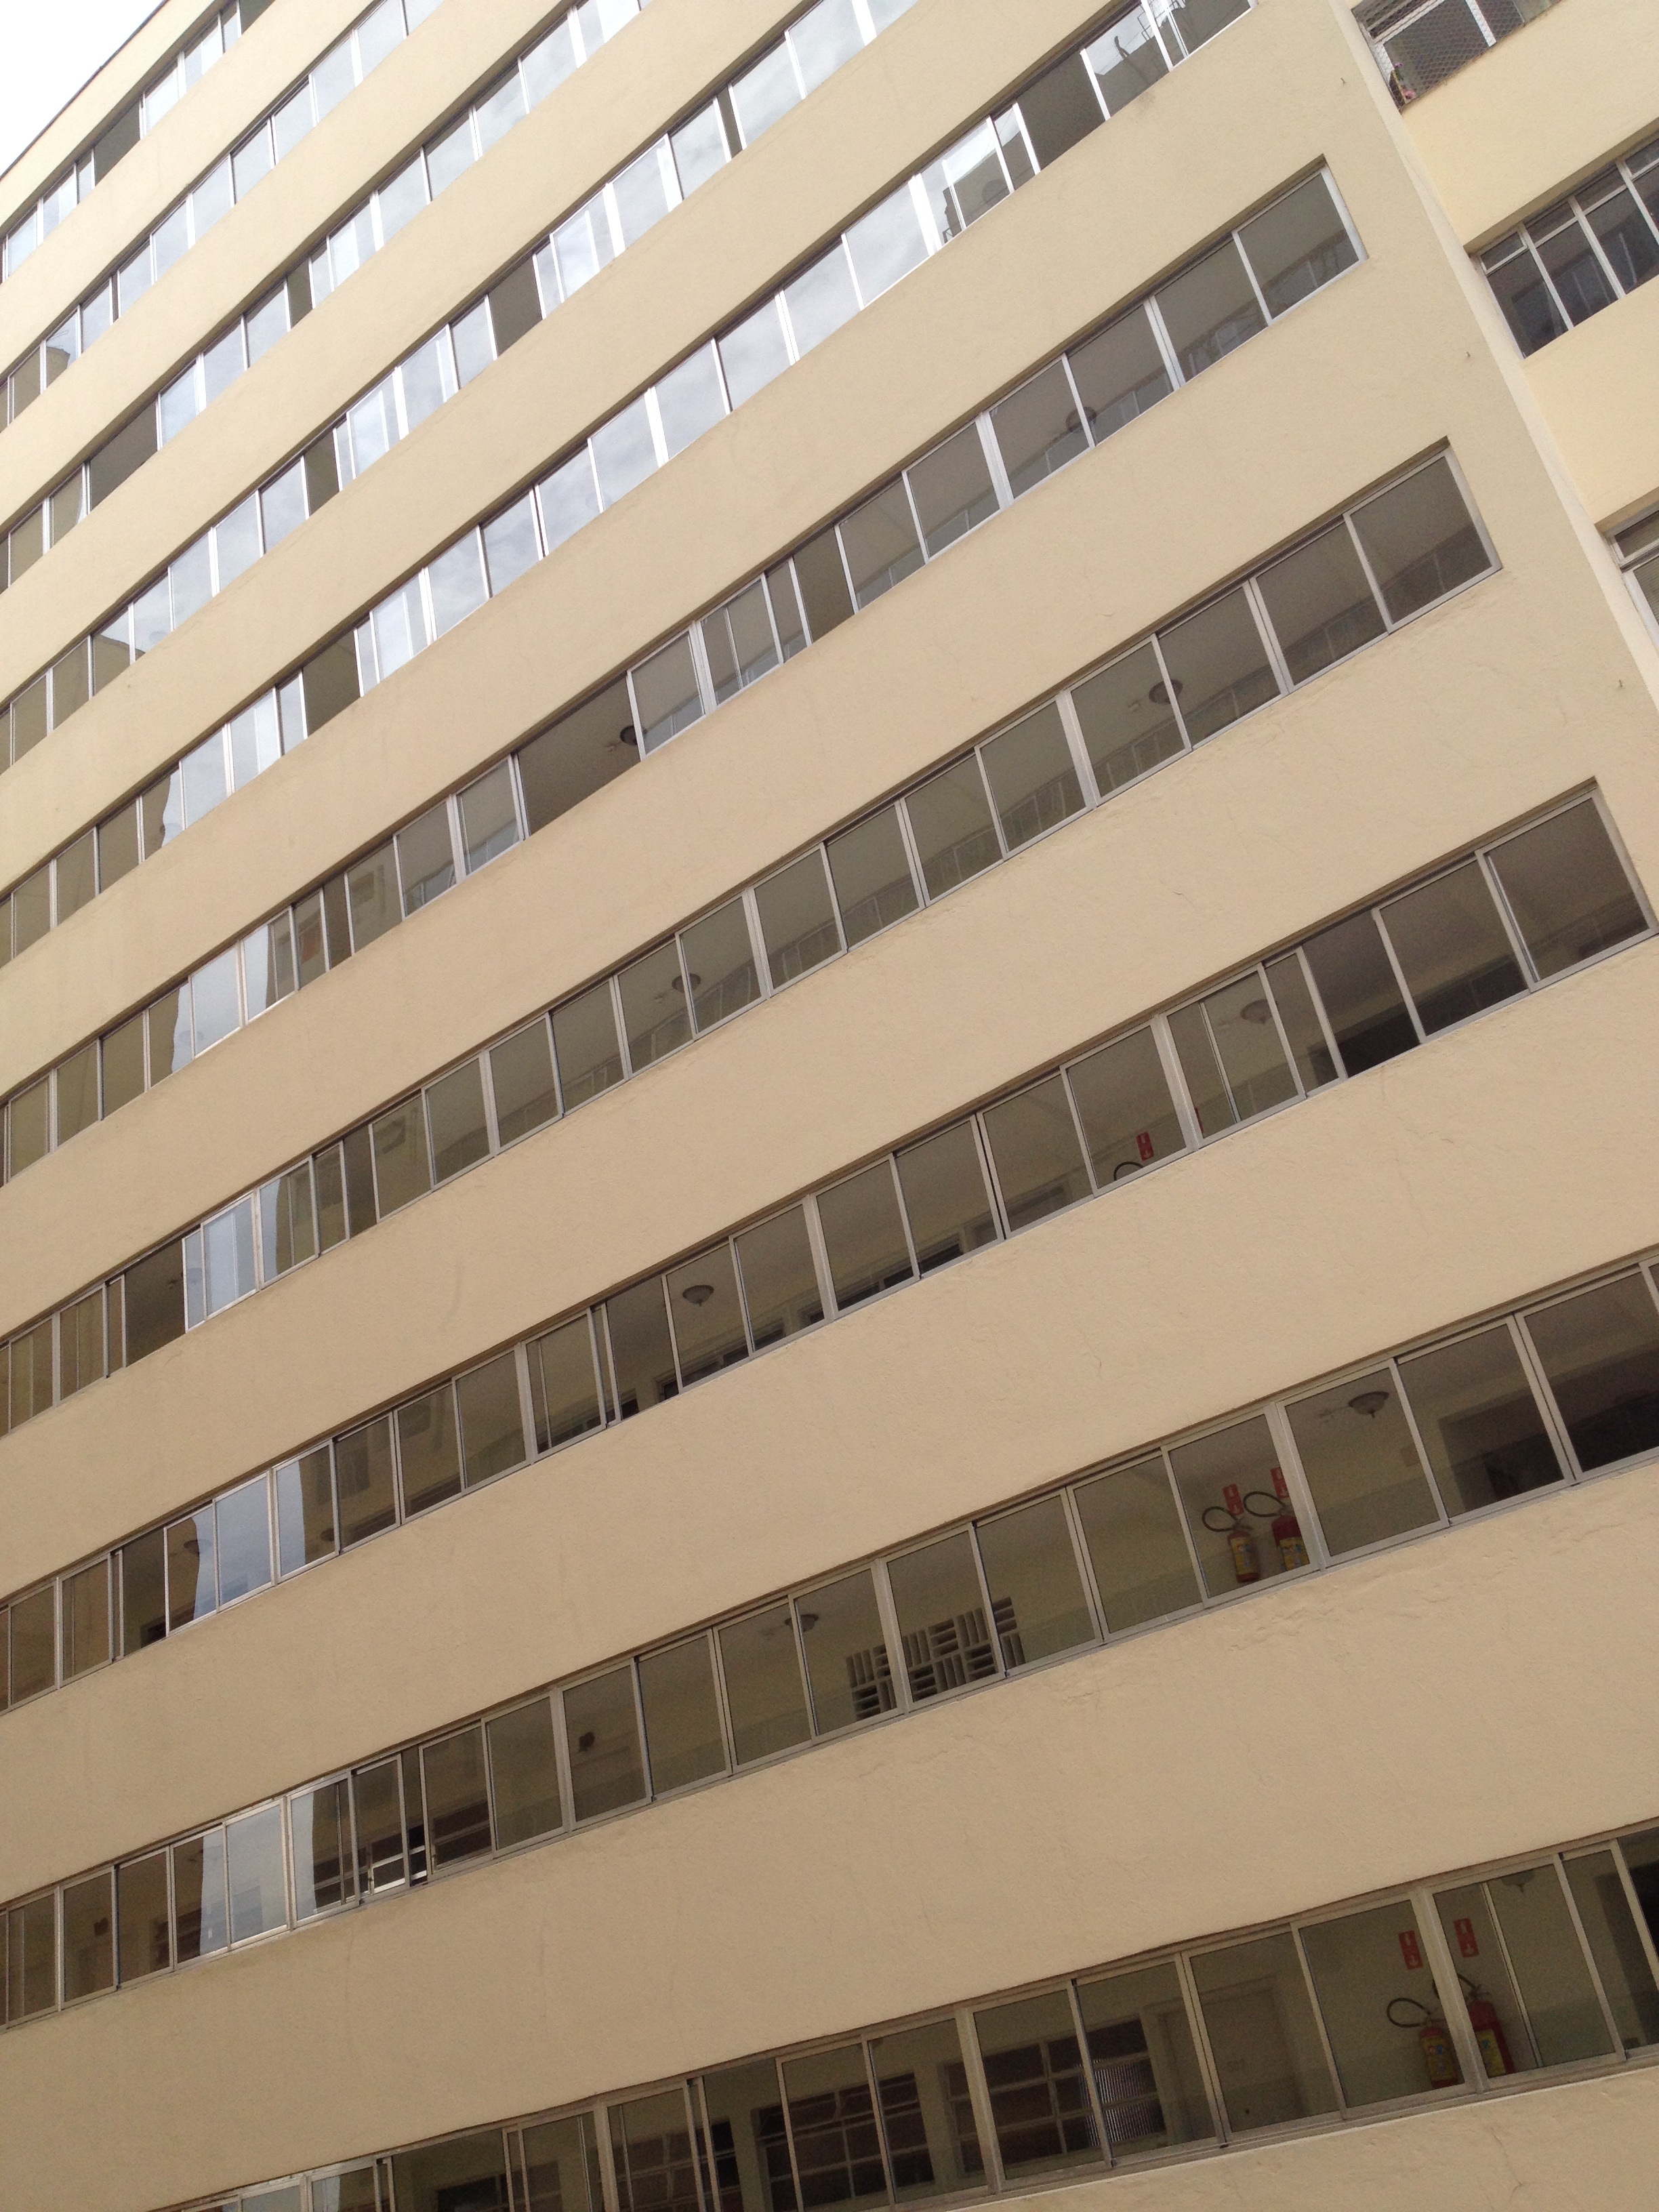
architecture, structure, window, building, skyscraper, line, facade, property, apartment, office building, tower block, interior design, design, apartments, brazil, condominium, residential area, window covering